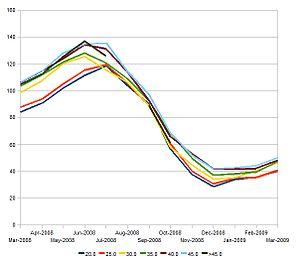
Le pétrole, dit aussi naphte dans l'antiquité, est une roche liquide d'origine naturelle, une huile minérale composée d'une multitude de composés organiques, essentiellement des hydrocarbures, piégée dans des formations géologiques particulières.
L'exploitation du pétrole remonte à une époque ancienne, mais son importance, commerciale et industrielle, croît à partir du XIXᵉ siècle pour connaître au XXᵉ siècle un essor économique et aussi une succession de crises.